Rock n Roll (Avril Lavigne song)

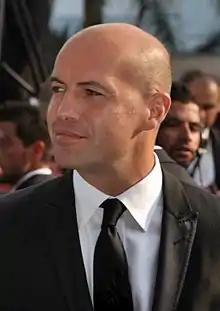
Actor Billy Zane received positive response for his cameo in the video.

After defeating the lobster, the singer, Winnie and their dog follow the bearshark. During the car chase, the drunken dog crashes into a tree, dying. After an argument between Lavigne and Winnie, they mourn the dog, and share a kiss, with a voiceover by Lavigne talking about the kiss. During the dog's funeral, Lavigne unlocks a guitar equipped with a sawblade from his casket, which she uses to play the song's guitar hook in the front yard of a church, then she uses it to slay the bearshark, who finally appears in his real form. After her victory, Lavigne gets a thumbs up from the ghost of Billy Zane, who launches vertically into the sky on a Segway. She smiles and lifts her guitar overhead. The scene turns into a drawing and the credits roll.